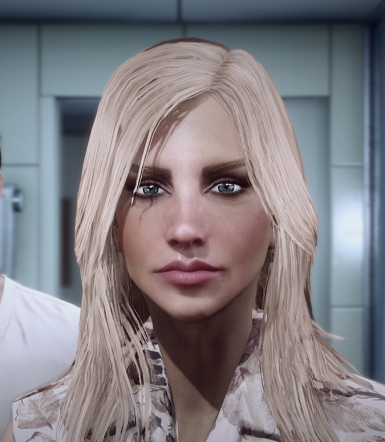
Gender: women